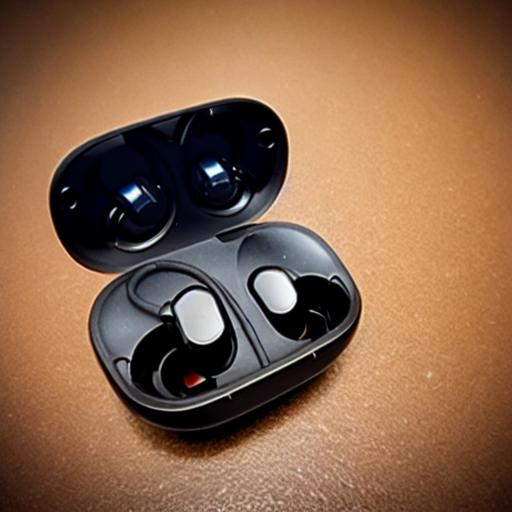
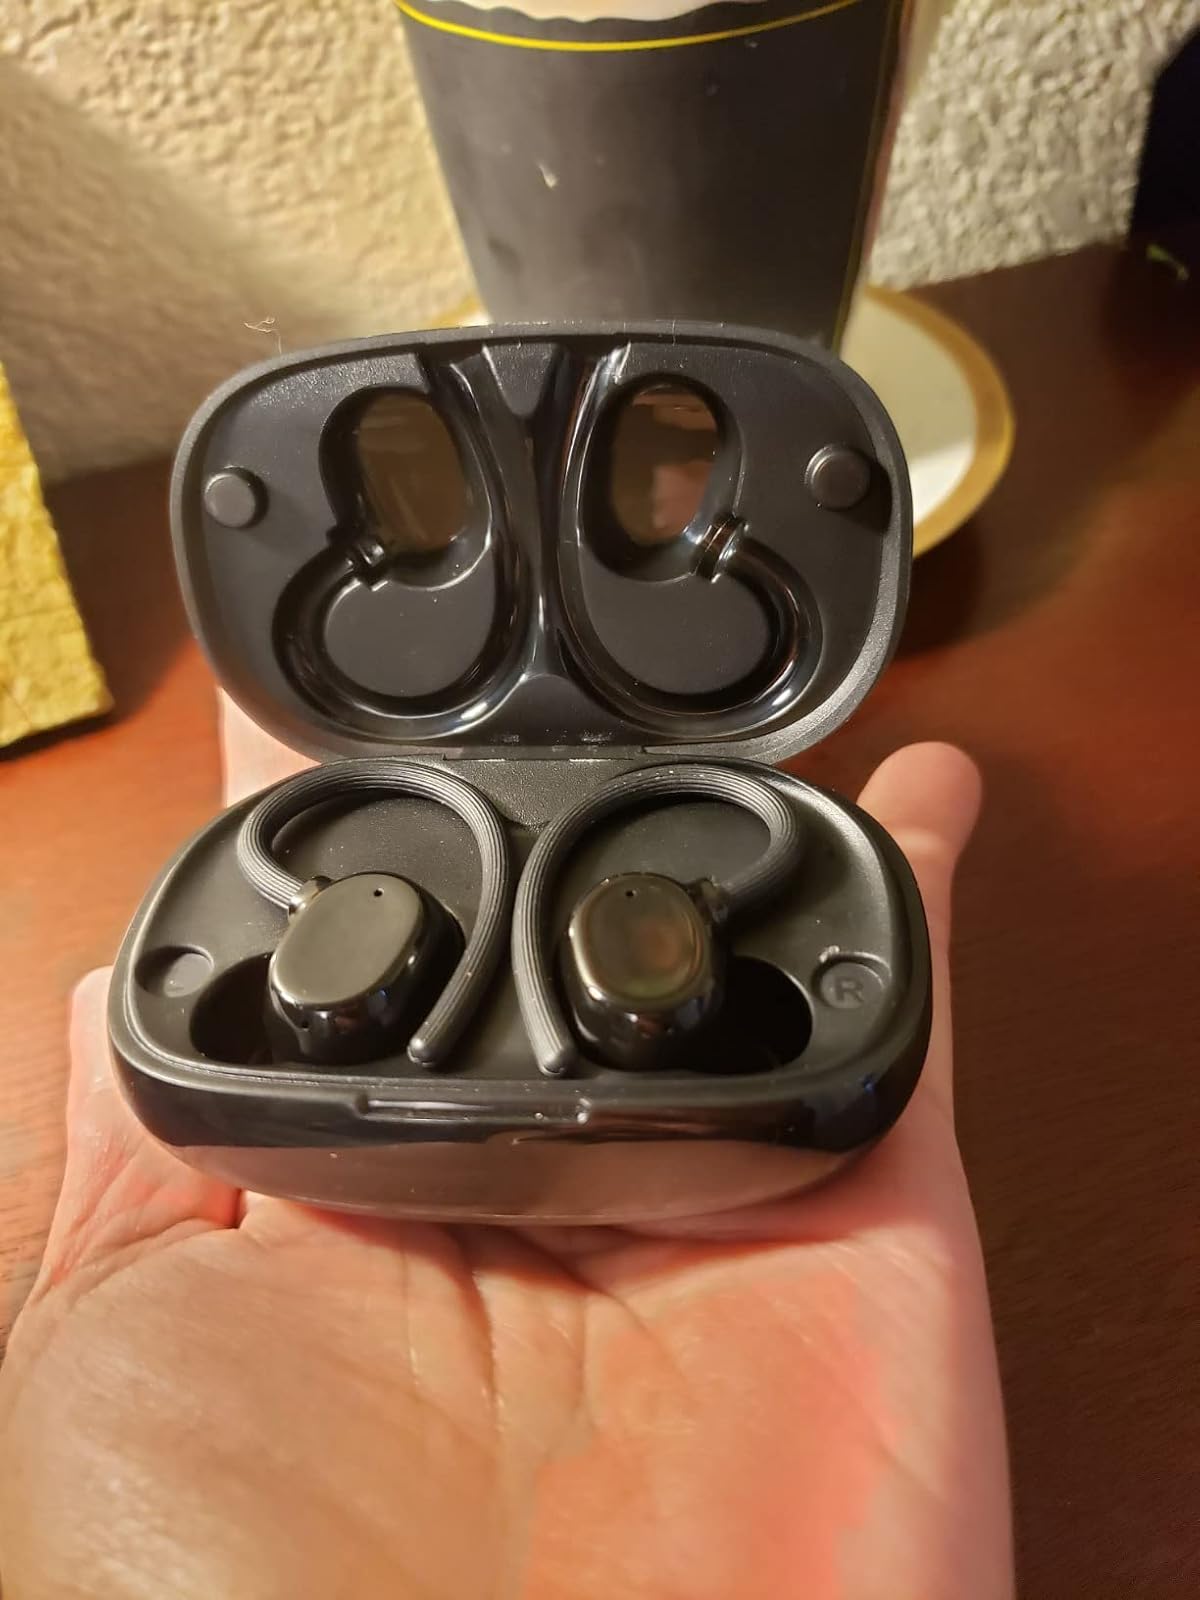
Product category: earbuds
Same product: no